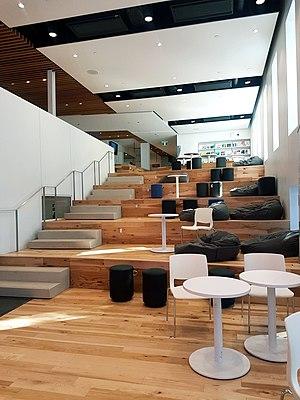
L'Université Bishop's est une université de langue anglaise de premier cycle située à Sherbrooke, arrondissement Lennoxville, dans la province de Québec.